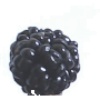
Label: Mulberry 1